Second International

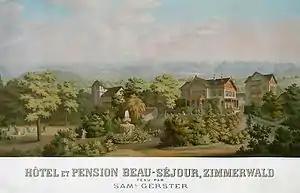
The Hotel Beau Séjour, site of the Zimmerwald conference, in 1864

The war effectively split the international into three factions: the pro-war social democratic parties in the Central Powers, the pro-war parties of the Triple Entente, and the various anti-war parties, including the parties in neutral countries and many pacifist or revolutionary socialist parties. The leadership of the international, especially Secretary General of the ISB Camille Huysmans, attempted to coordinate meetings between the various parties, including one-on-one meetings between pro-war leaders from opposing sides, but by July 1916 the ISB's attempts had failed.